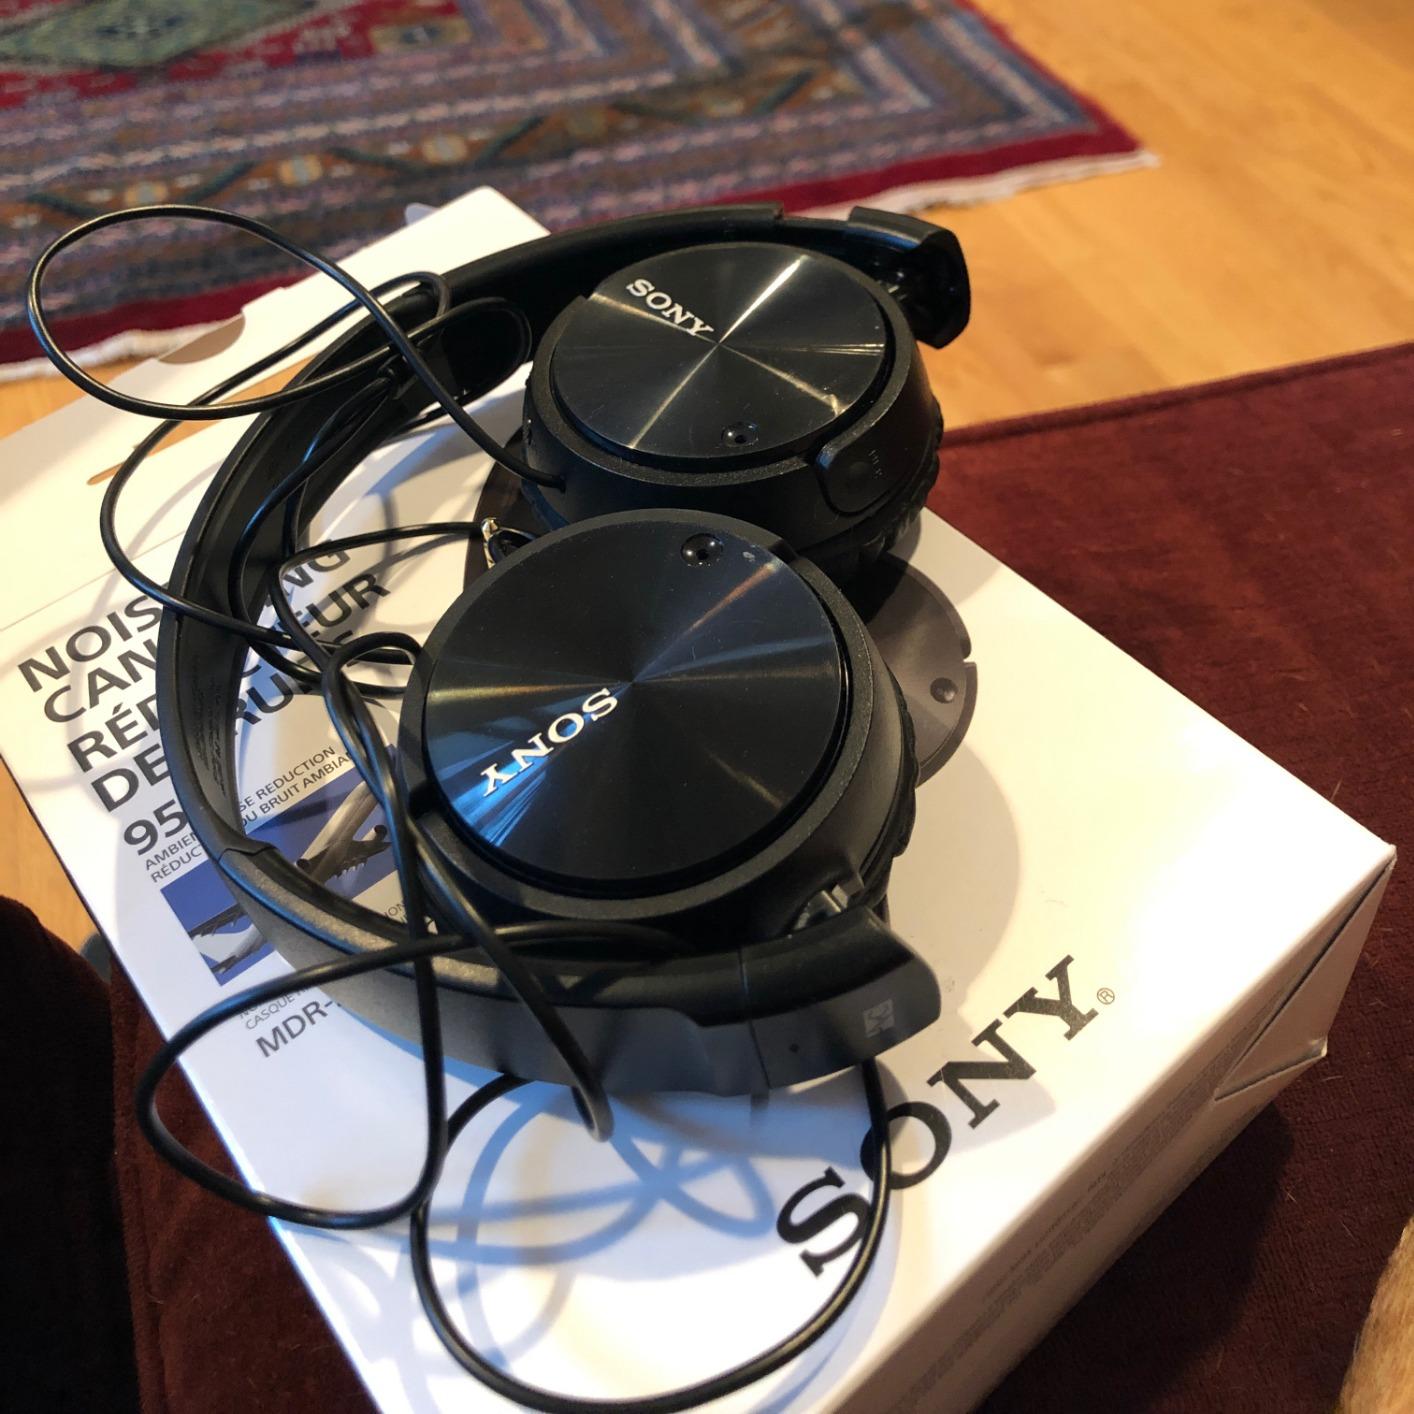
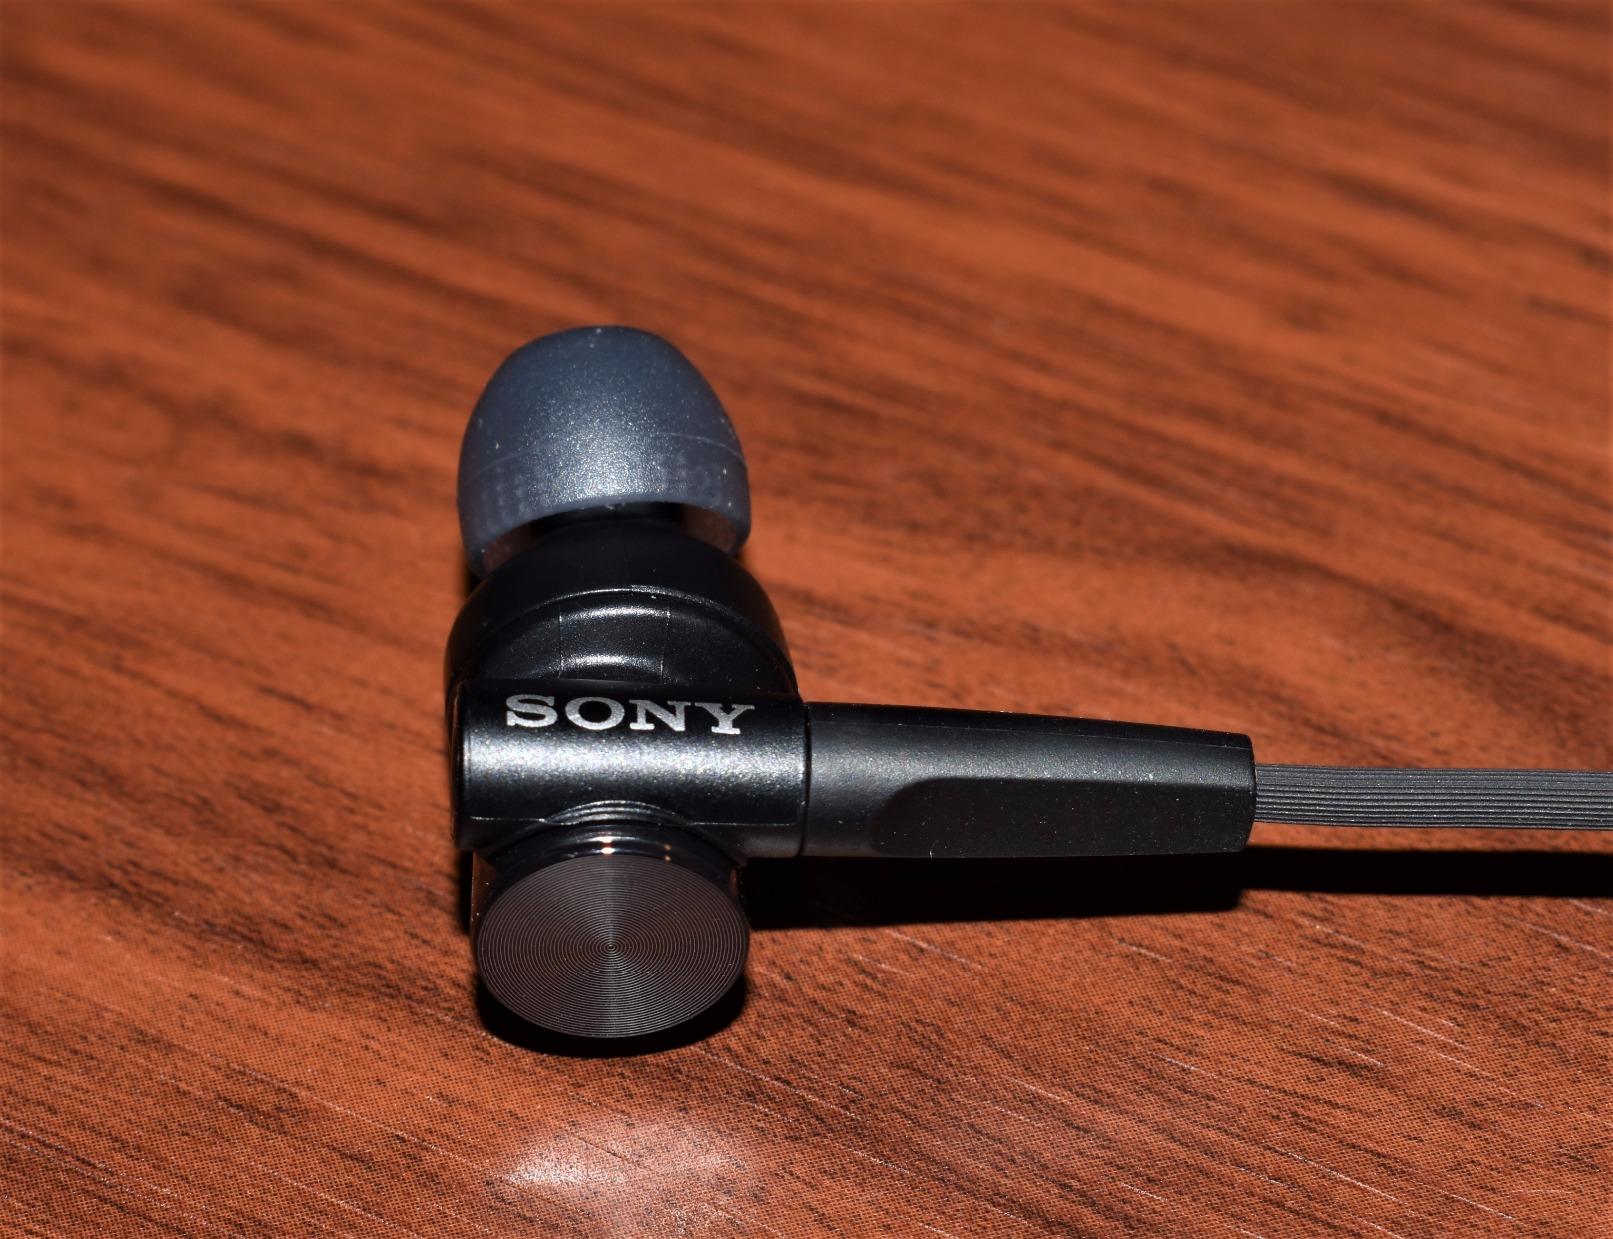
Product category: headphones
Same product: no